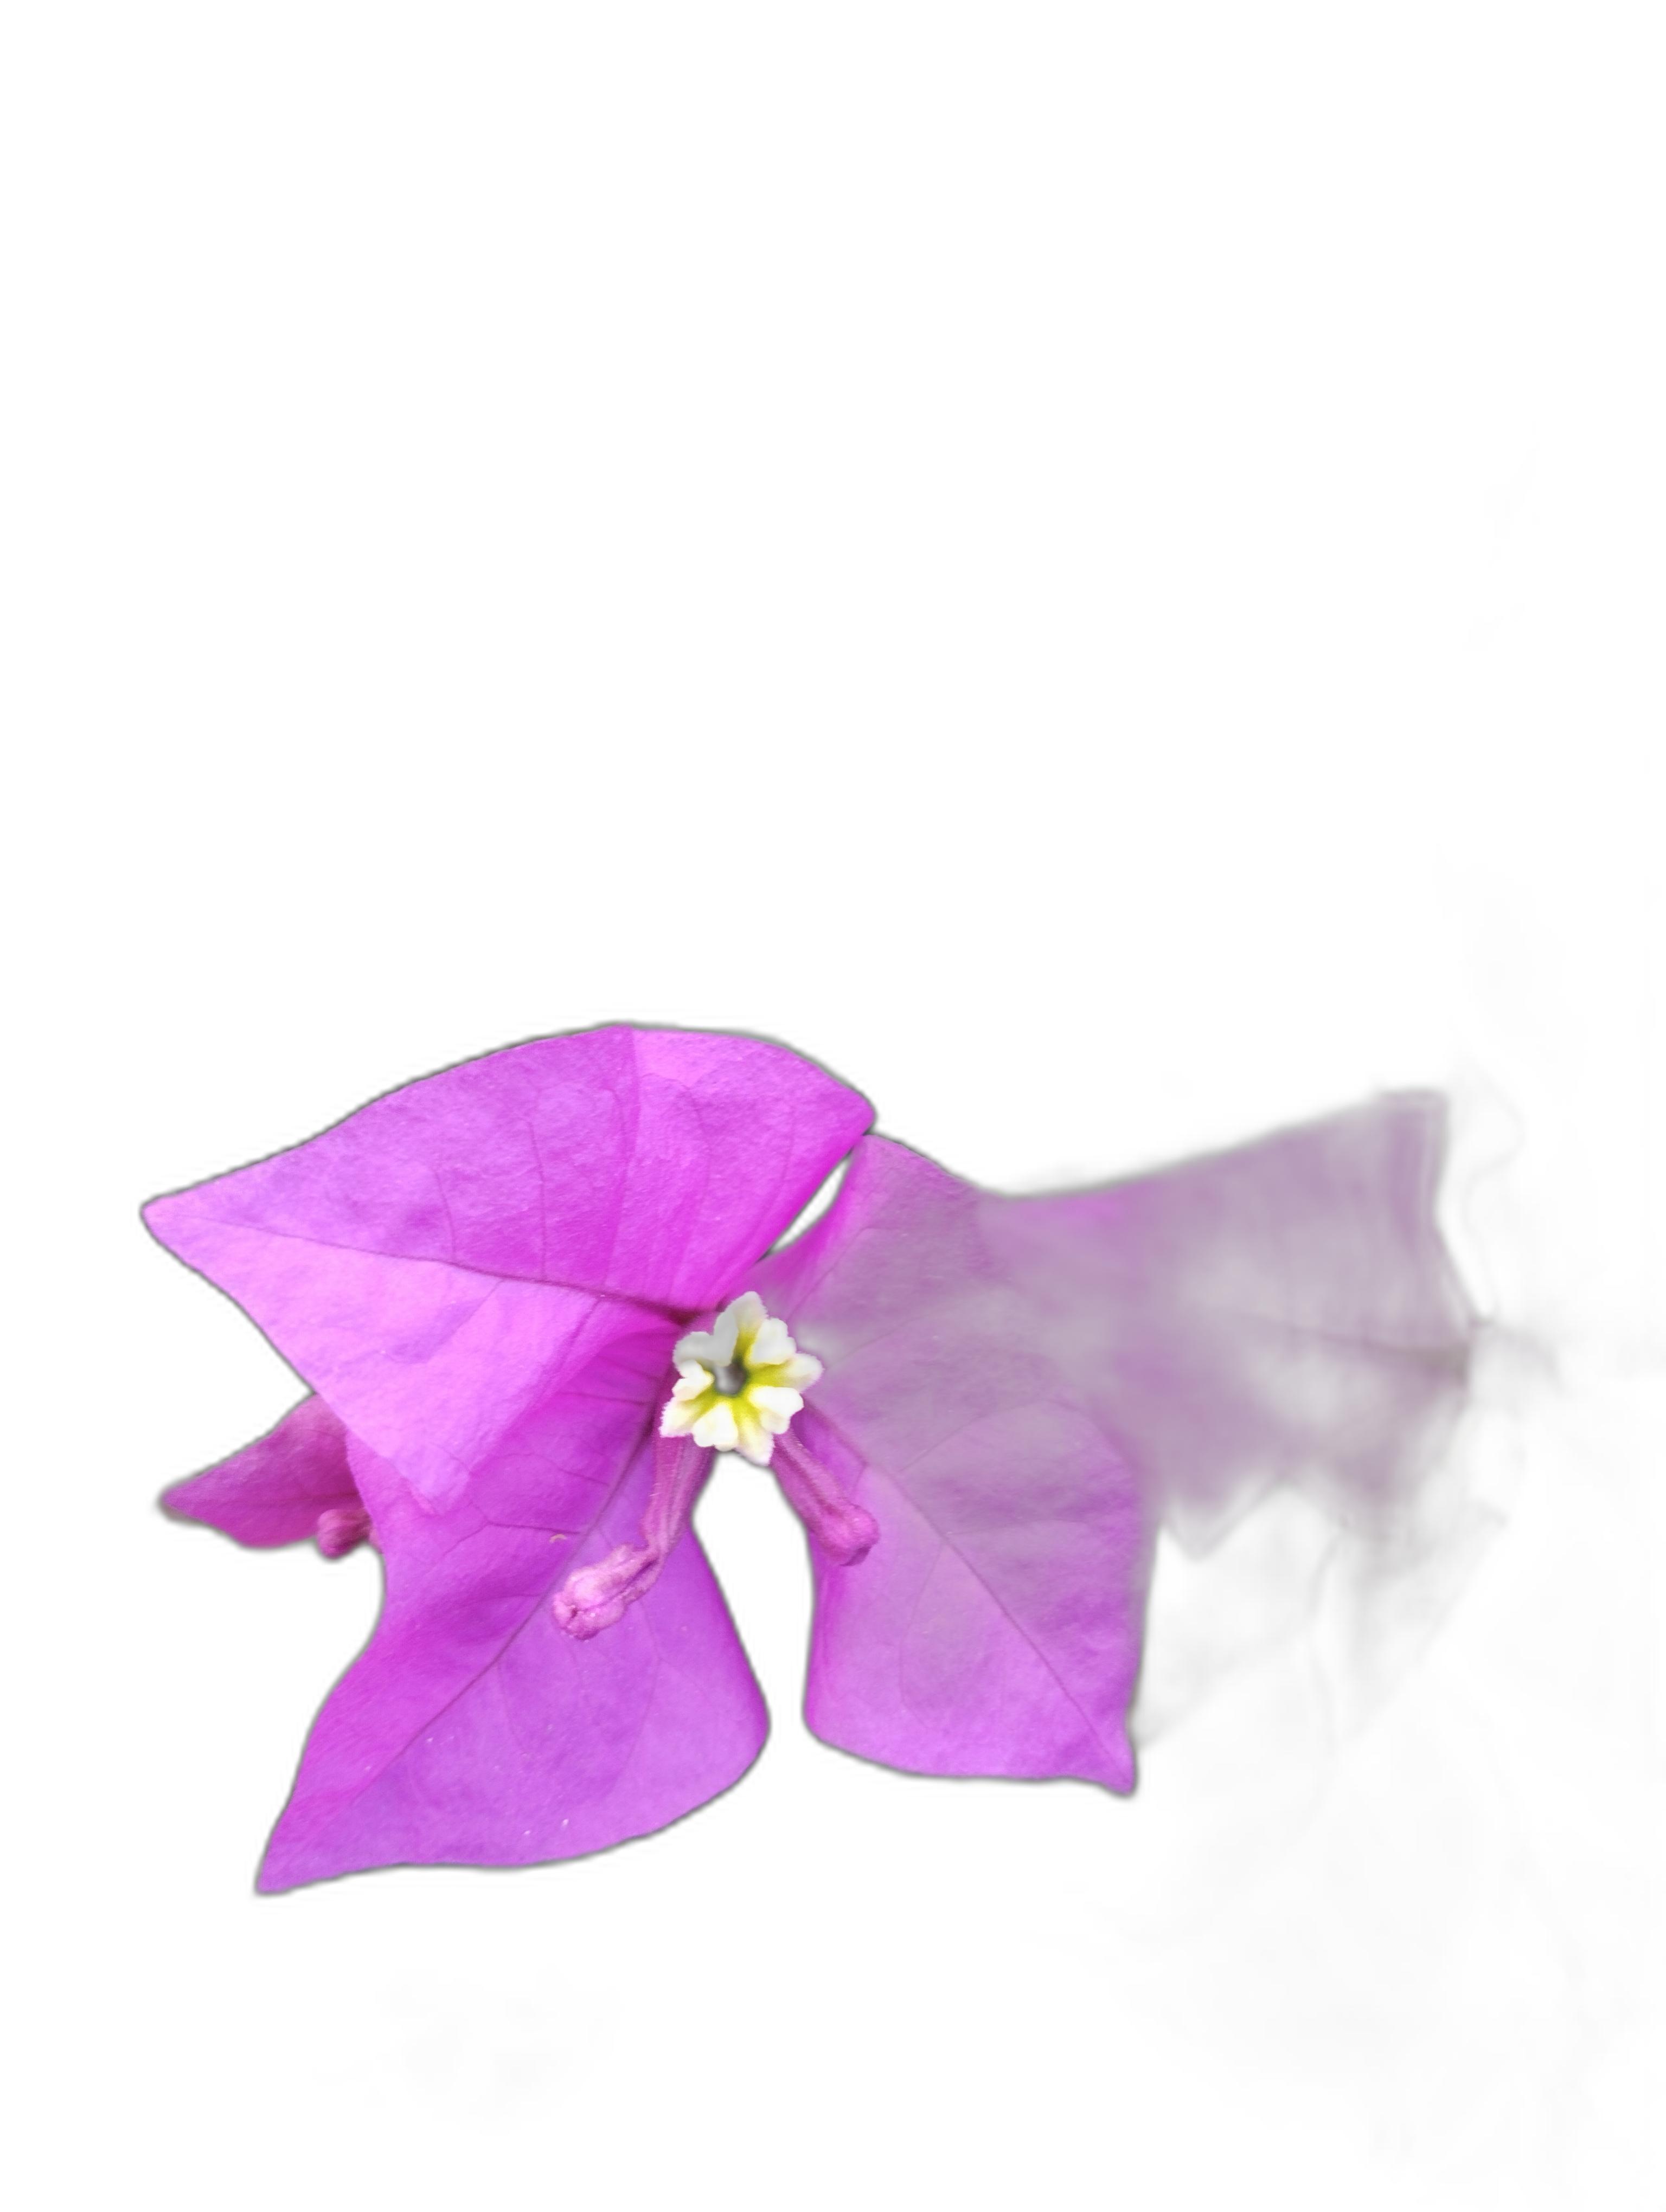
Label: Bougainvillea